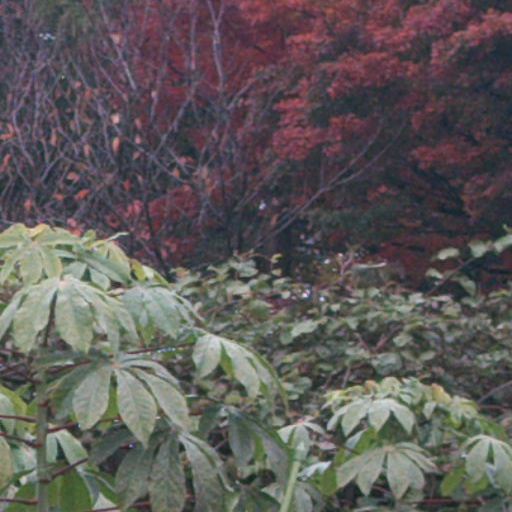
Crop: cassava